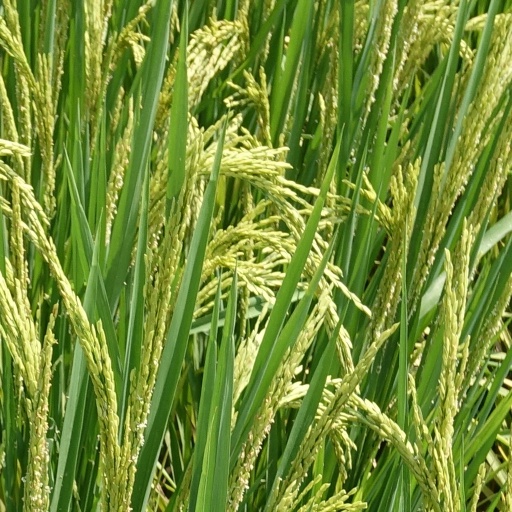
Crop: rice